Bieliński Palace, Otwock Wielki

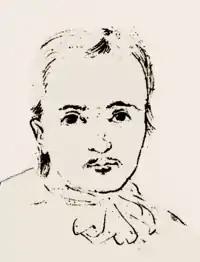
Architect Tylman van Gameran

Tylman van Gameren (1632–1706), a prominent Polish architect of Dutch origin, is likely the author of the master plan, which includes both the building and ancillary additions, as well as extensive landscape architecture. Architects Carlo Ceroni and Józef Fontana have also been mentioned in historical sources.